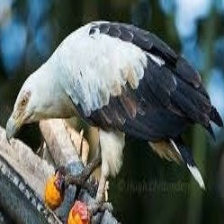
Species: PALM NUT VULTURE
Scientific name: GYPOHIERAX ANGOLENSIS
ImageNet parent category: vulture